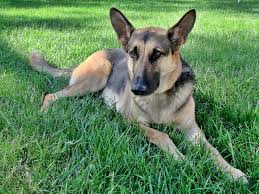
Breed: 233-n000071-malinois